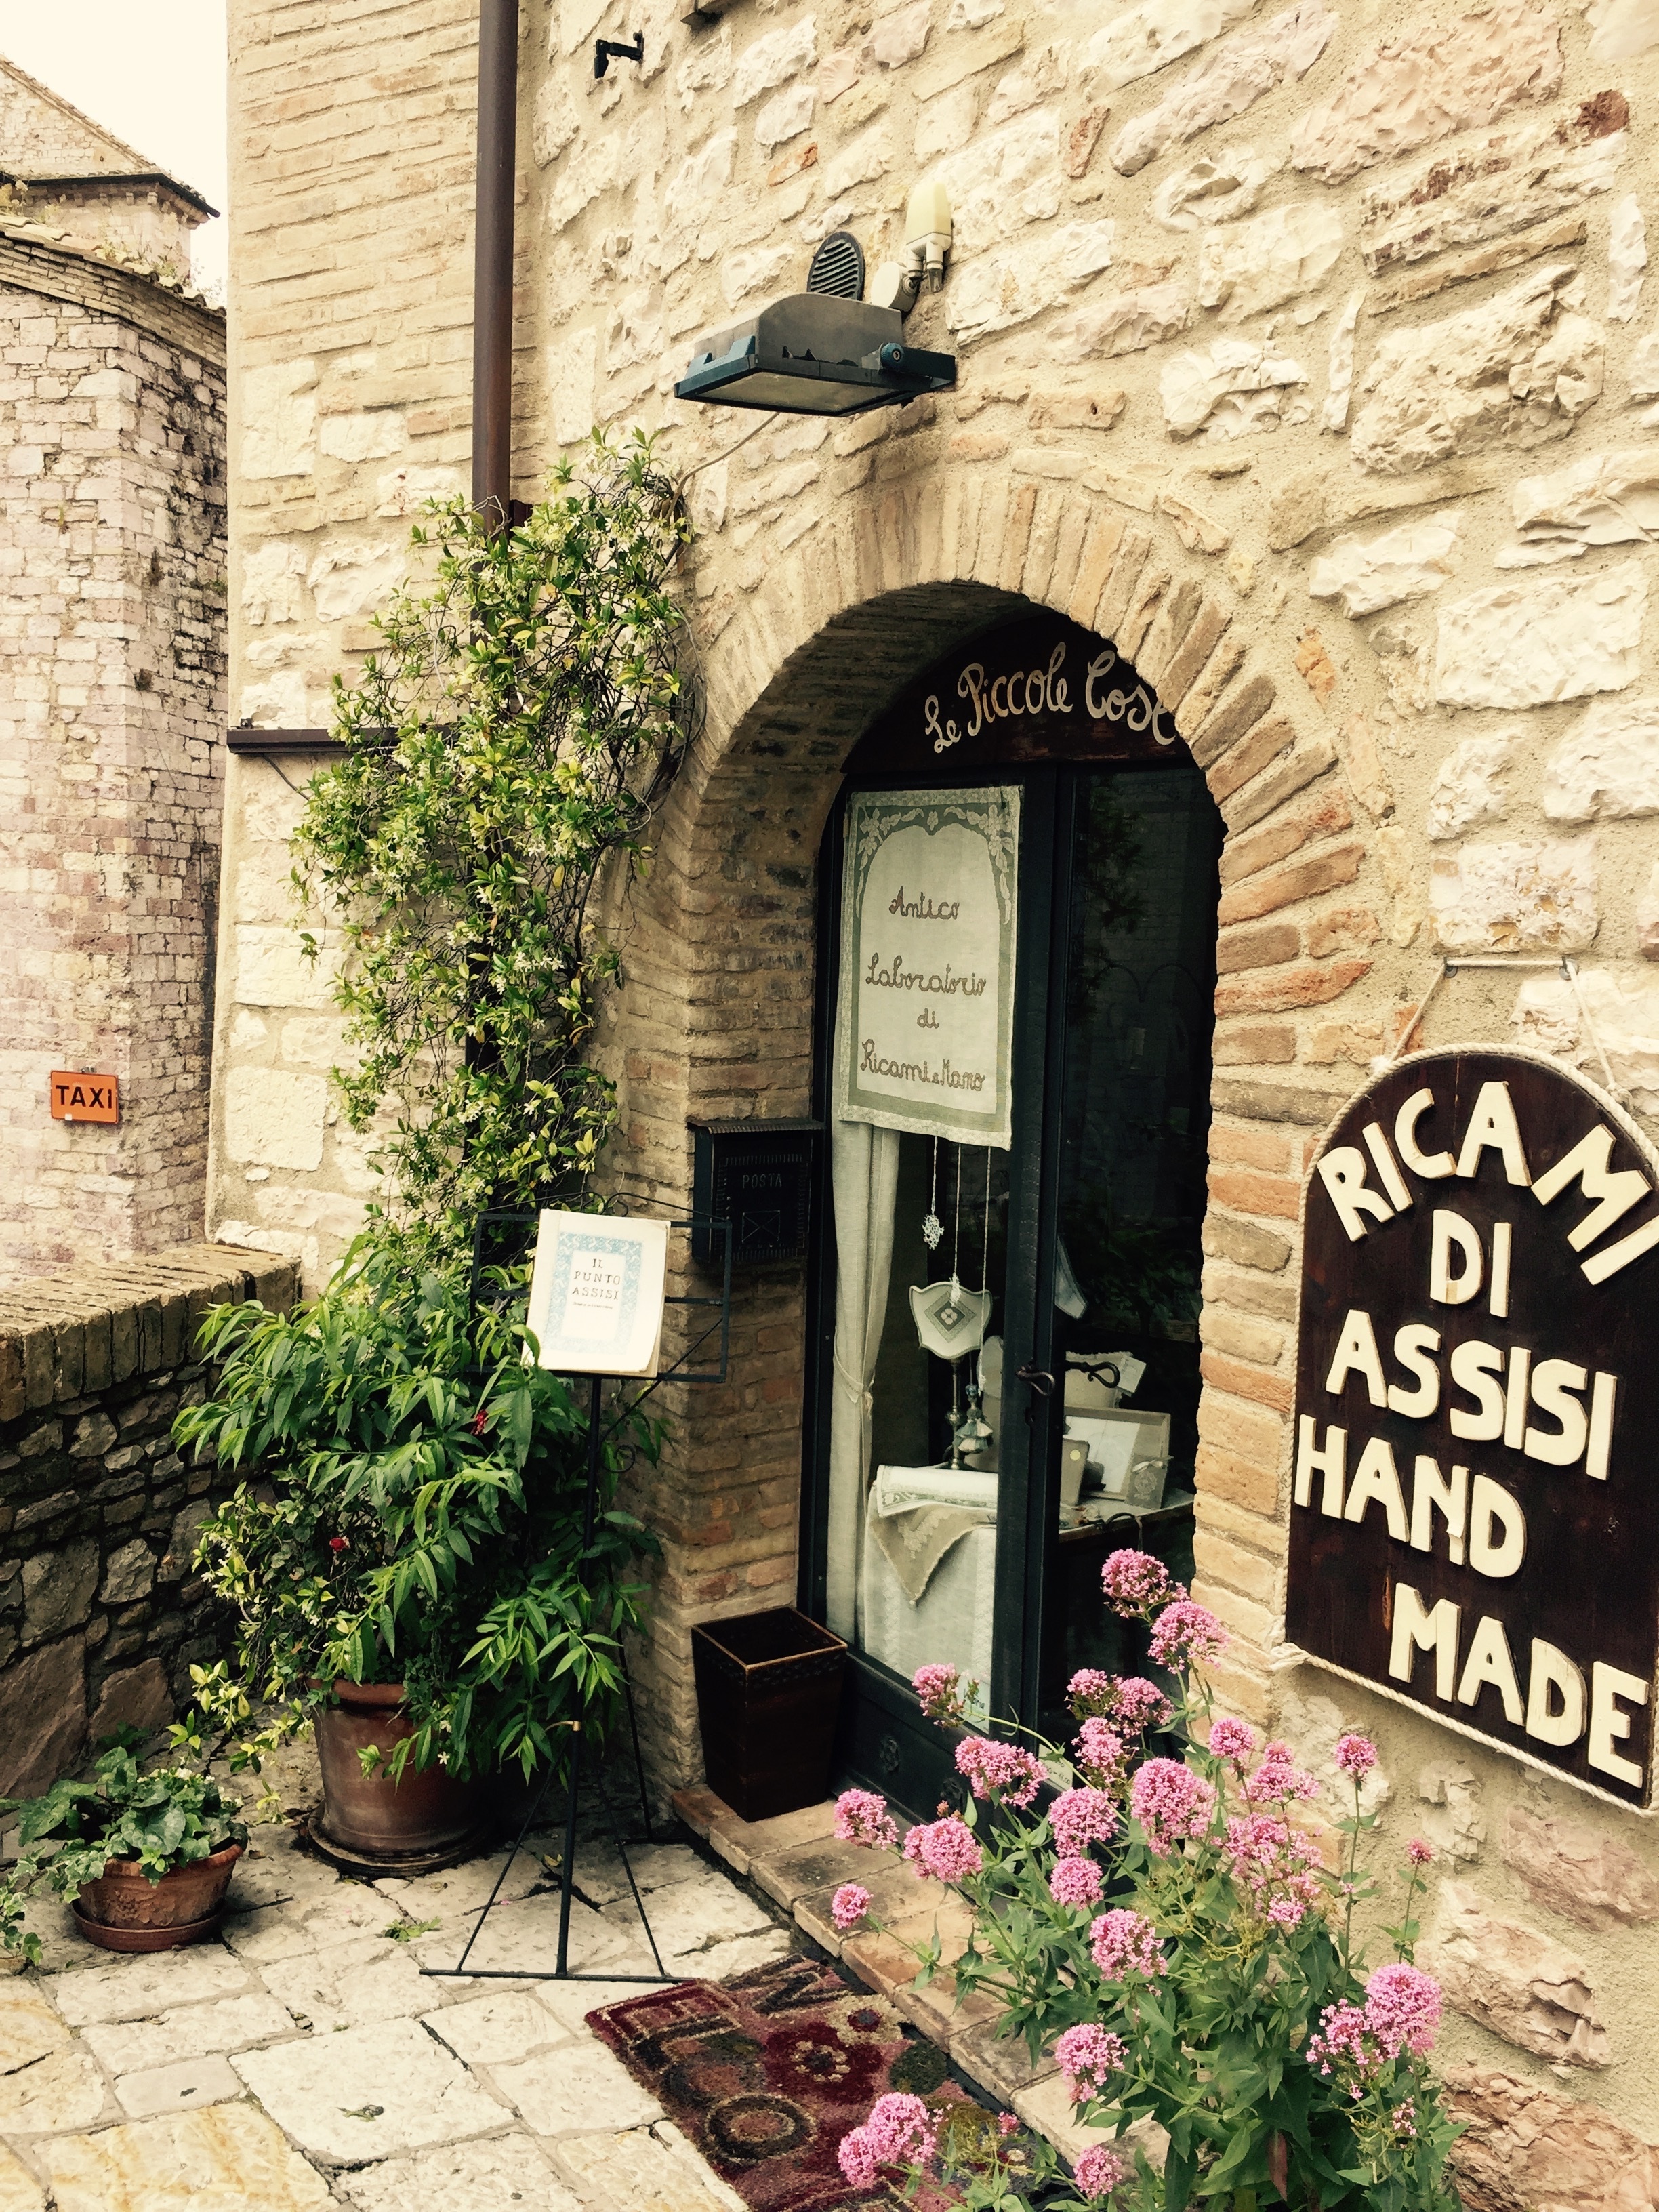
road, street, town, alley, wall, cottage, ancient, italy, facade, courtyard, vista, umbria, villages, borgo, assisi